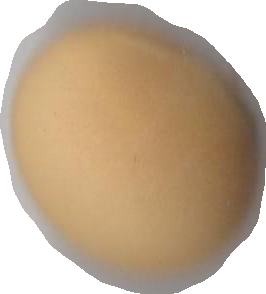
Variety: Grobogan